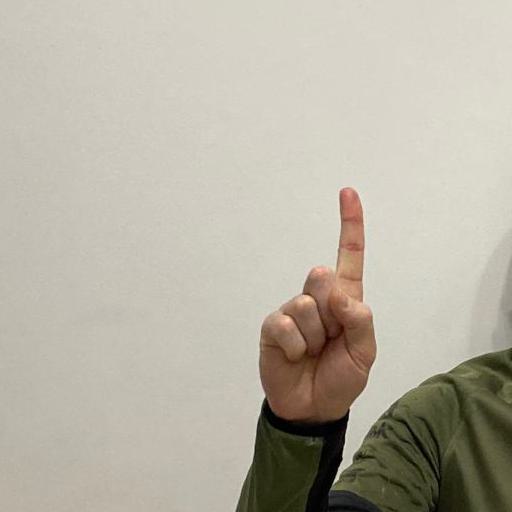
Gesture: one